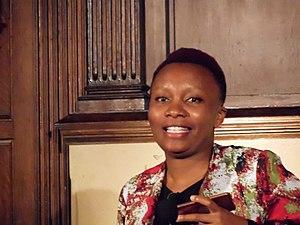
Makena Onjerika est une écrivaine kényane, gagnante du prix Caine 2018 pour l'écriture africaine, faisant d'elle la quatrième personne de son pays à le gagner, après les victoires de Binyavanga Wainaina en 2002, d'Yvonne Adhiambo Owuor en 2003 et d'Okwiri Oduor en 2013.